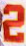
Number: 2